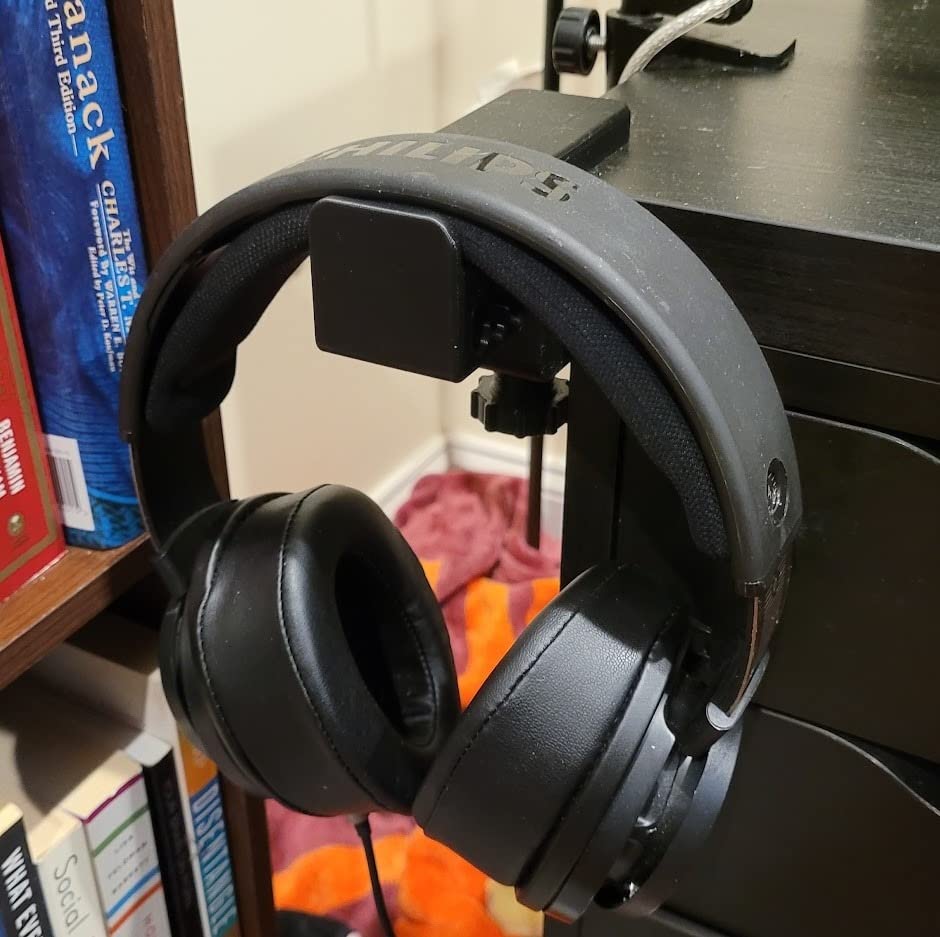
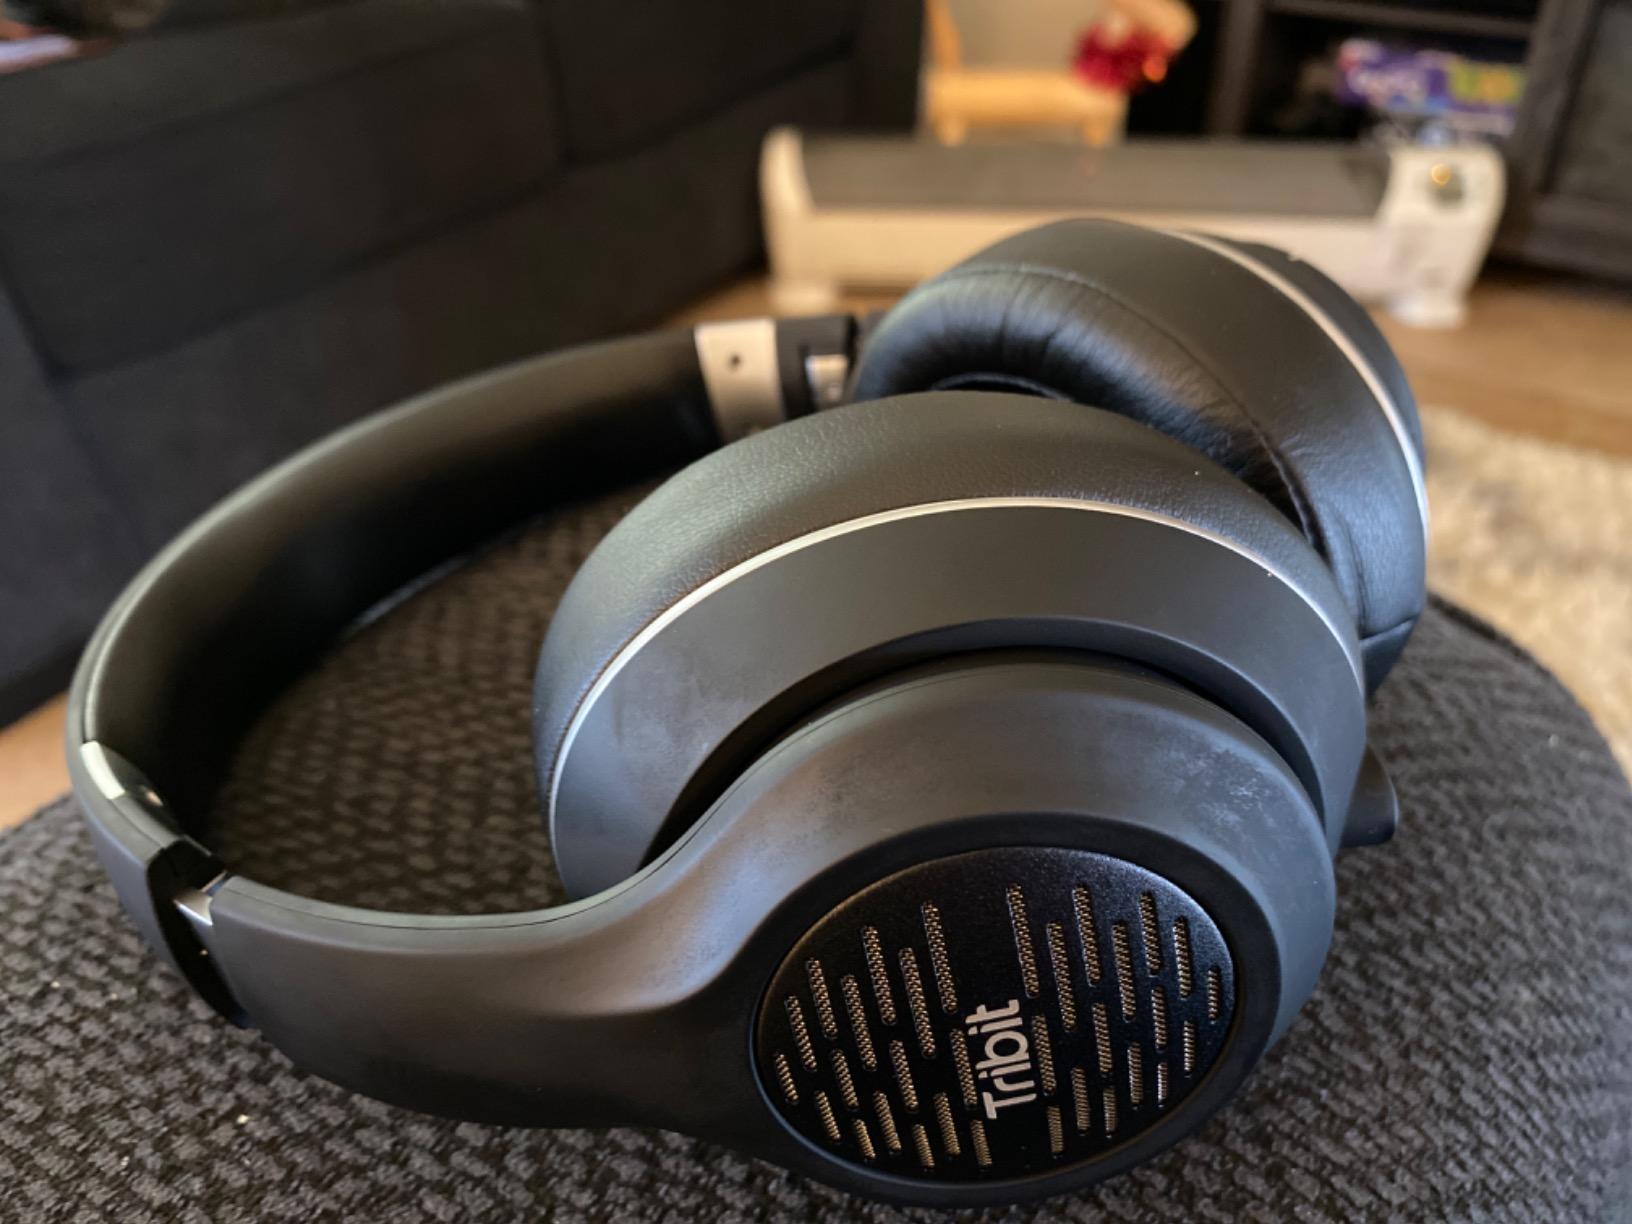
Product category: headphones
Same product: no